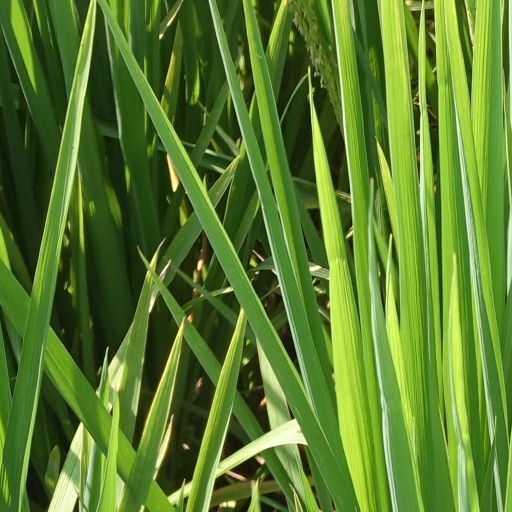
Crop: rice